Quartal and quintal harmony

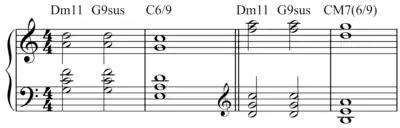
ii–V–I turnaround with fourth voicings: all chords are in fourth voicings.File:Quartal voicings.mid They are often ambiguous as, for example, the Dm11 and G9sus chords are here voiced identically and will thus be distinguished for the listener by the root movement of the bassist.

In jazz, the way chords were built from a scale came to be called voicing, and specifically quartal harmony was referred to as fourth voicing.